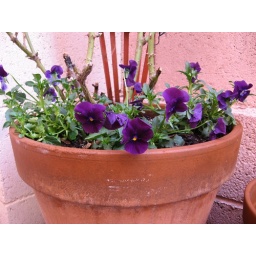
violas in rose pot